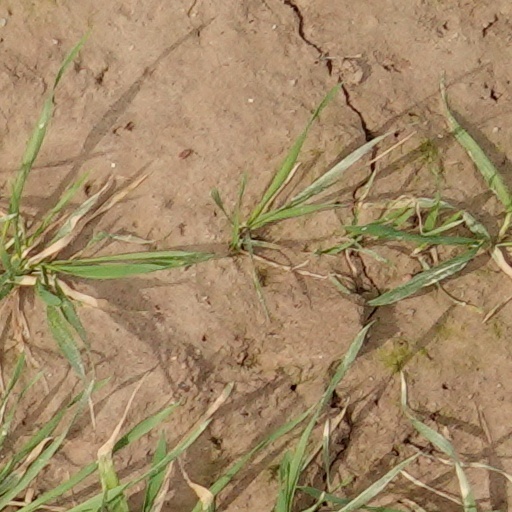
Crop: wheat